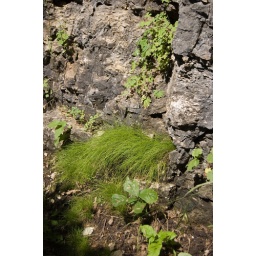
pretty grass and plants in the rocks